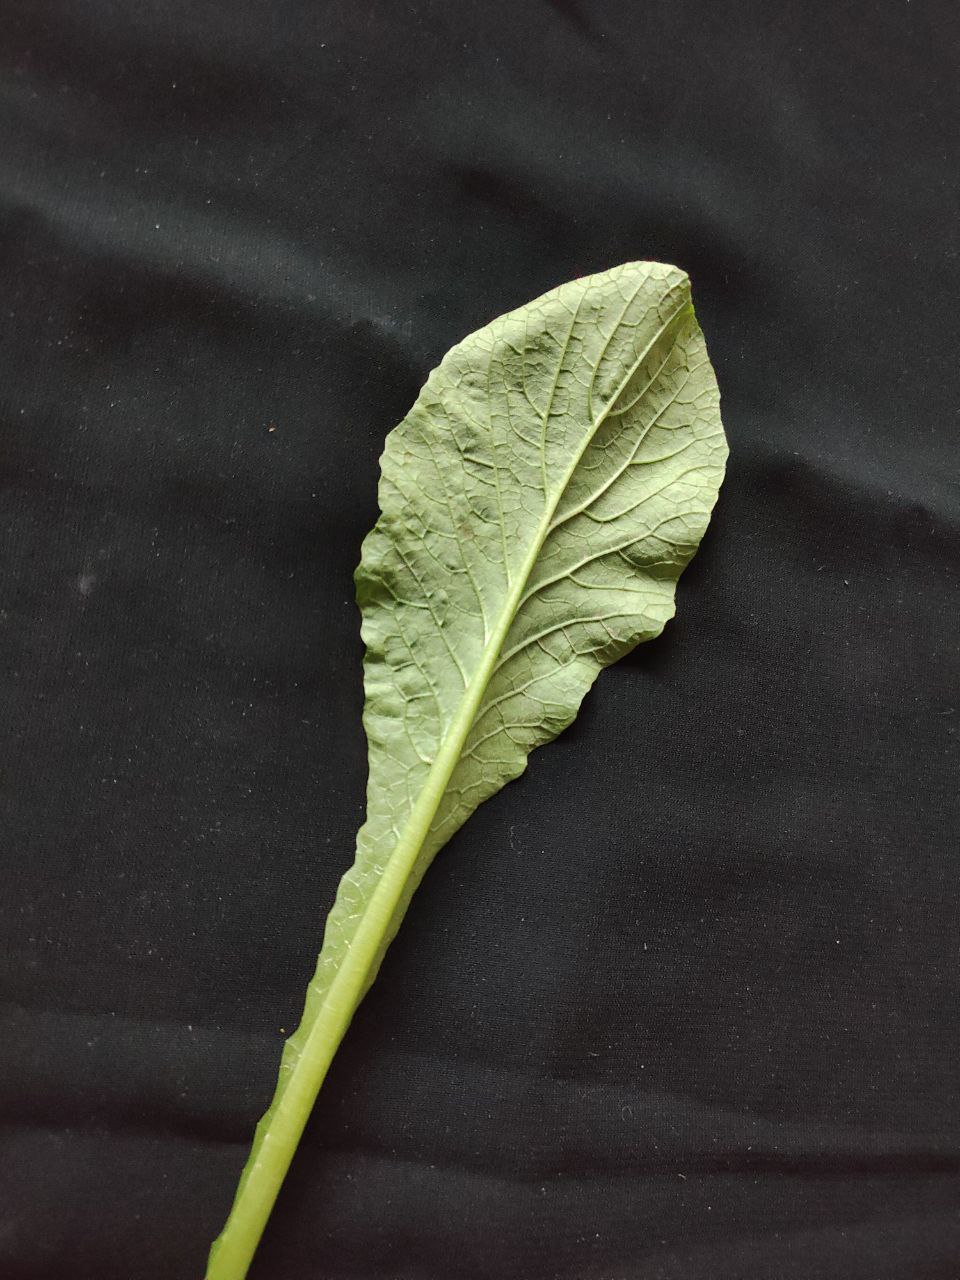
Label: Fresh leaf